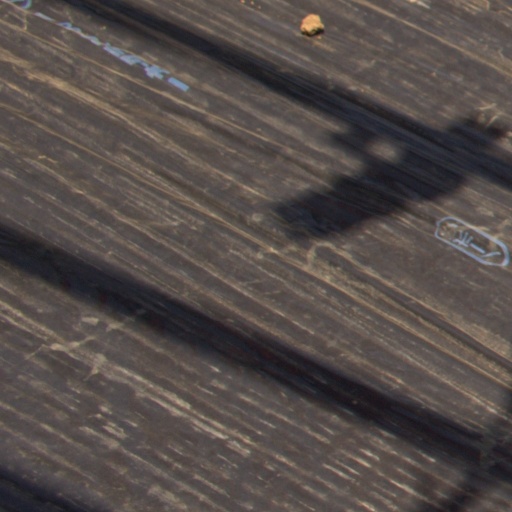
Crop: Jerusalem artichoke